Yatton

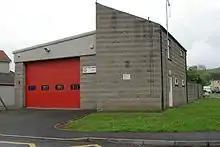
Fire station

Yatton fire station opened in 1947, after the Fire Services Act 1947, when fire service responsibility transferred from national government to local authority control after World War II. The current station was built in 1973. Today, Yatton fire station, which is part of Avon Fire and Rescue Service, runs with two appliances, a water tender ladder and a specialist hose-laying vehicle.